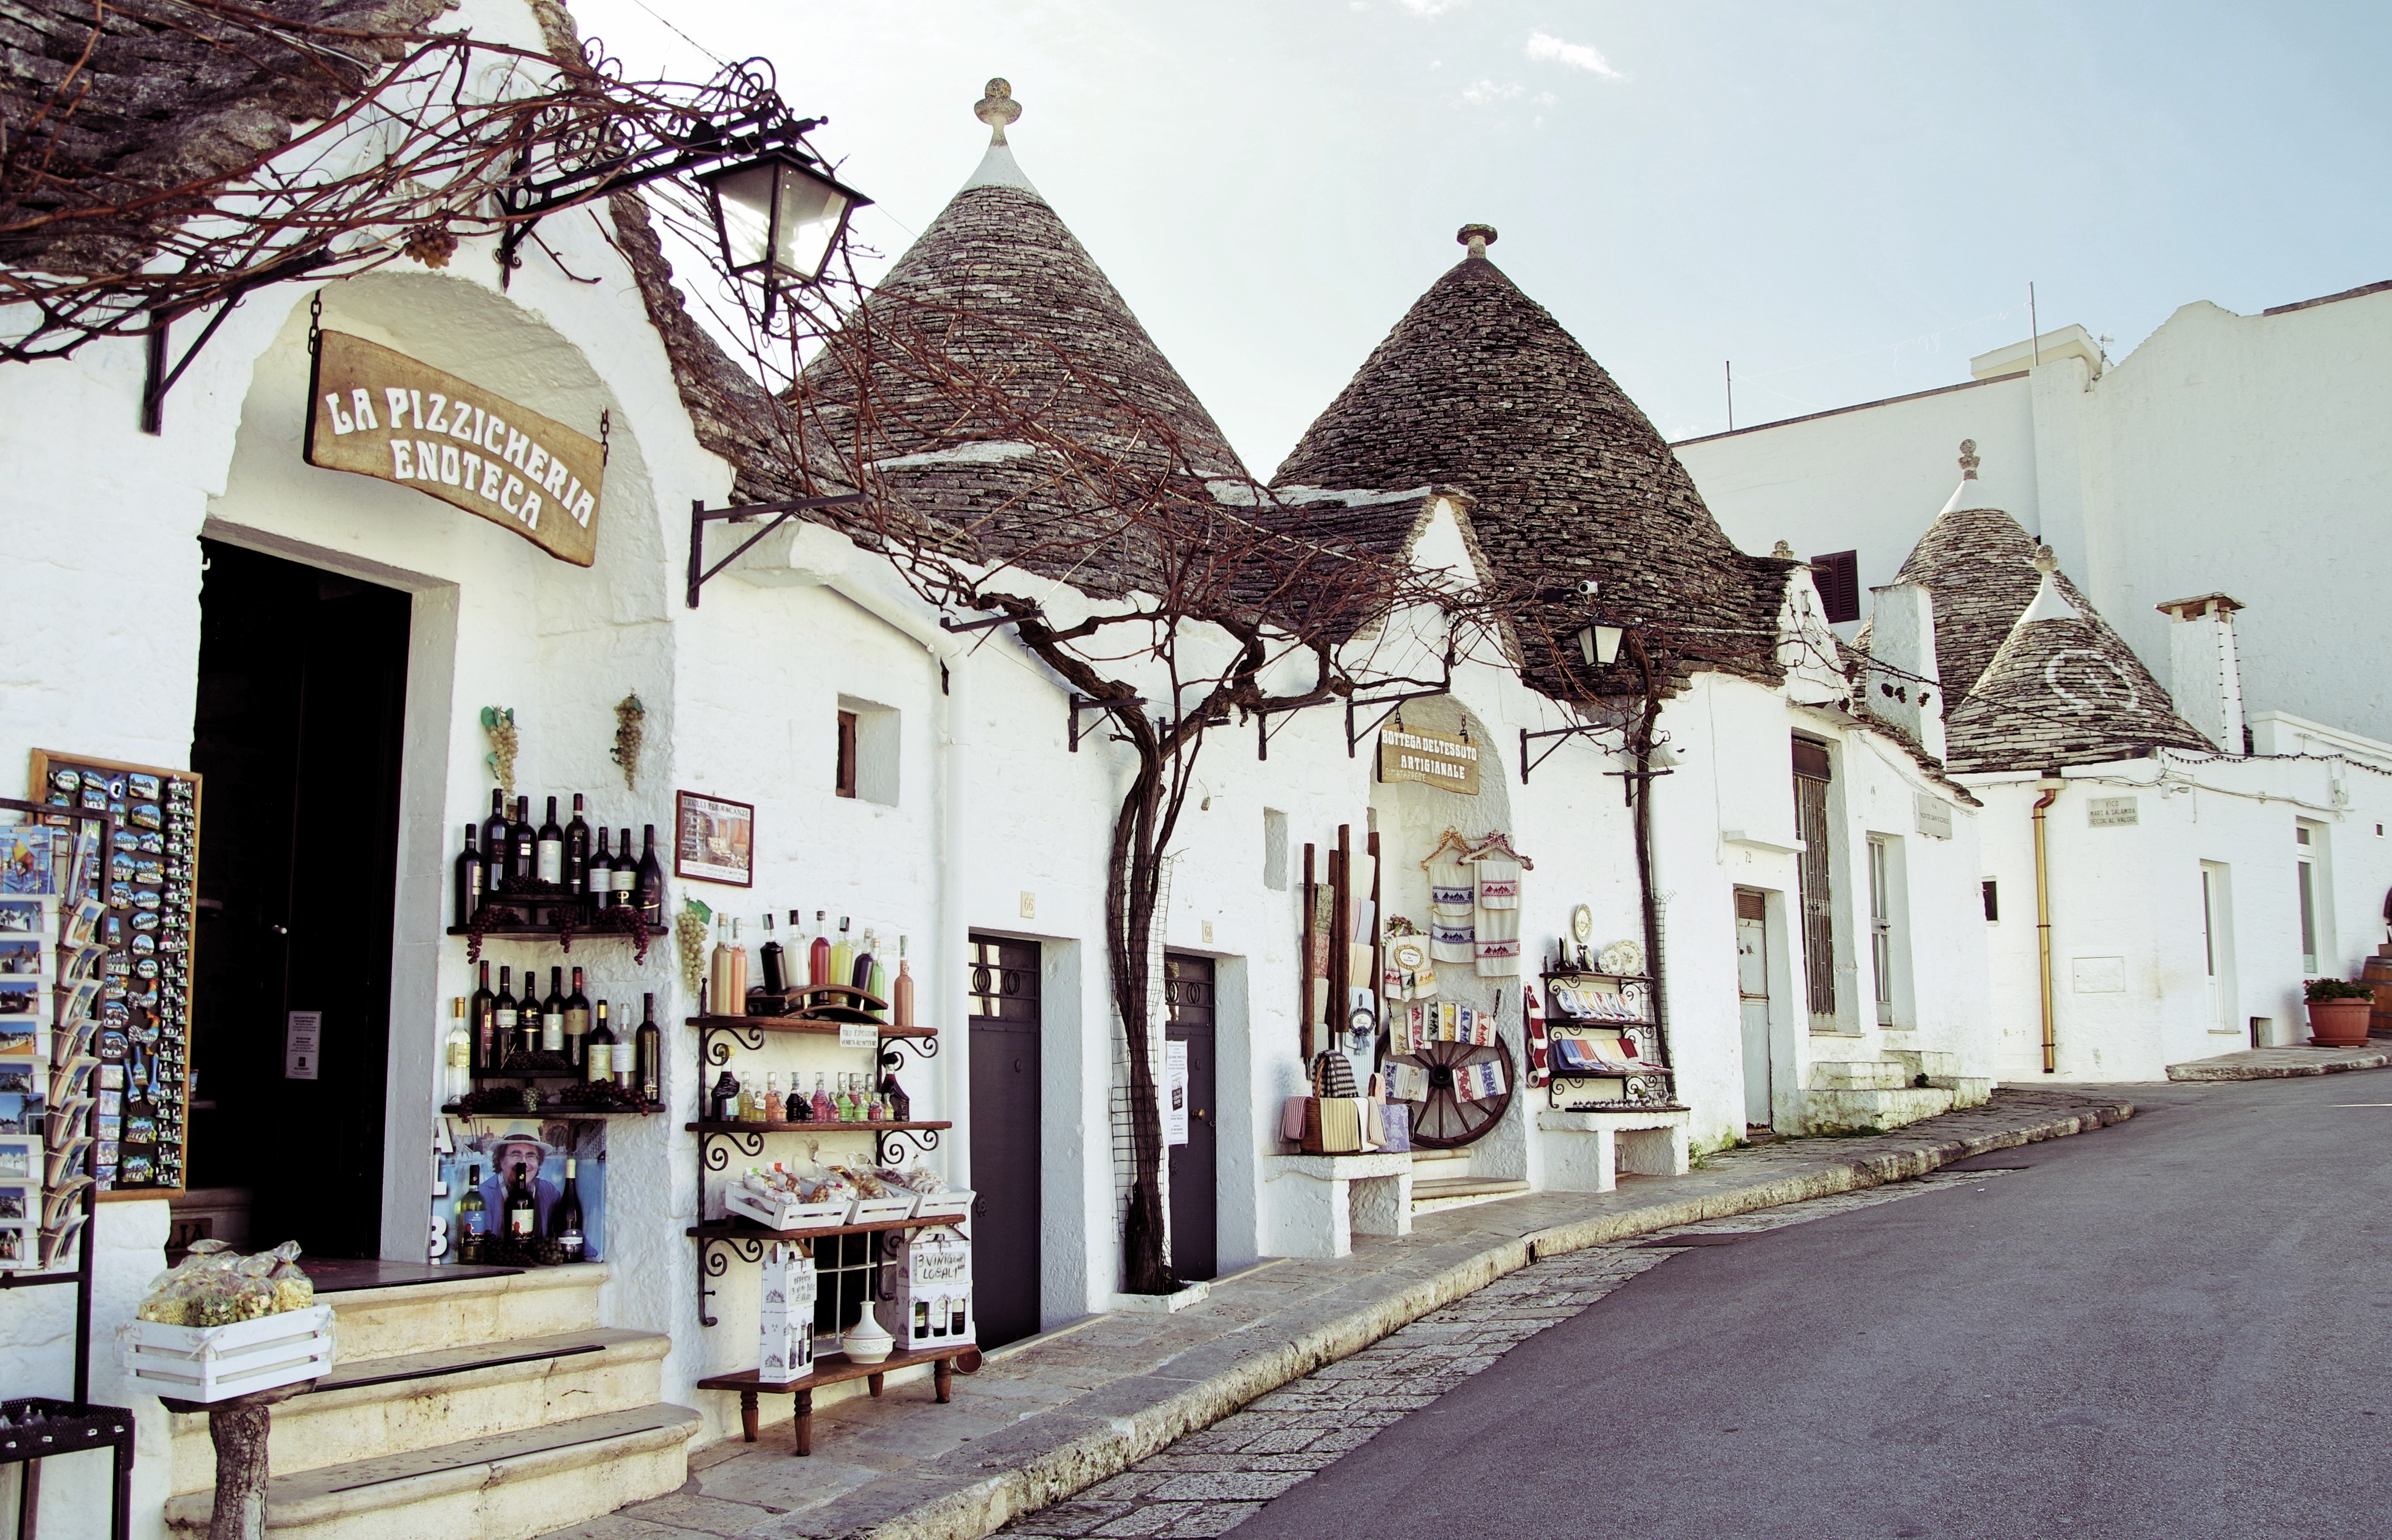
town, building, house, property, sky, residential area, neighbourhood, architecture, home, street, village, road, real estate, tourism, chapel, city, roof, suburb, vacation, history, cottage, facade